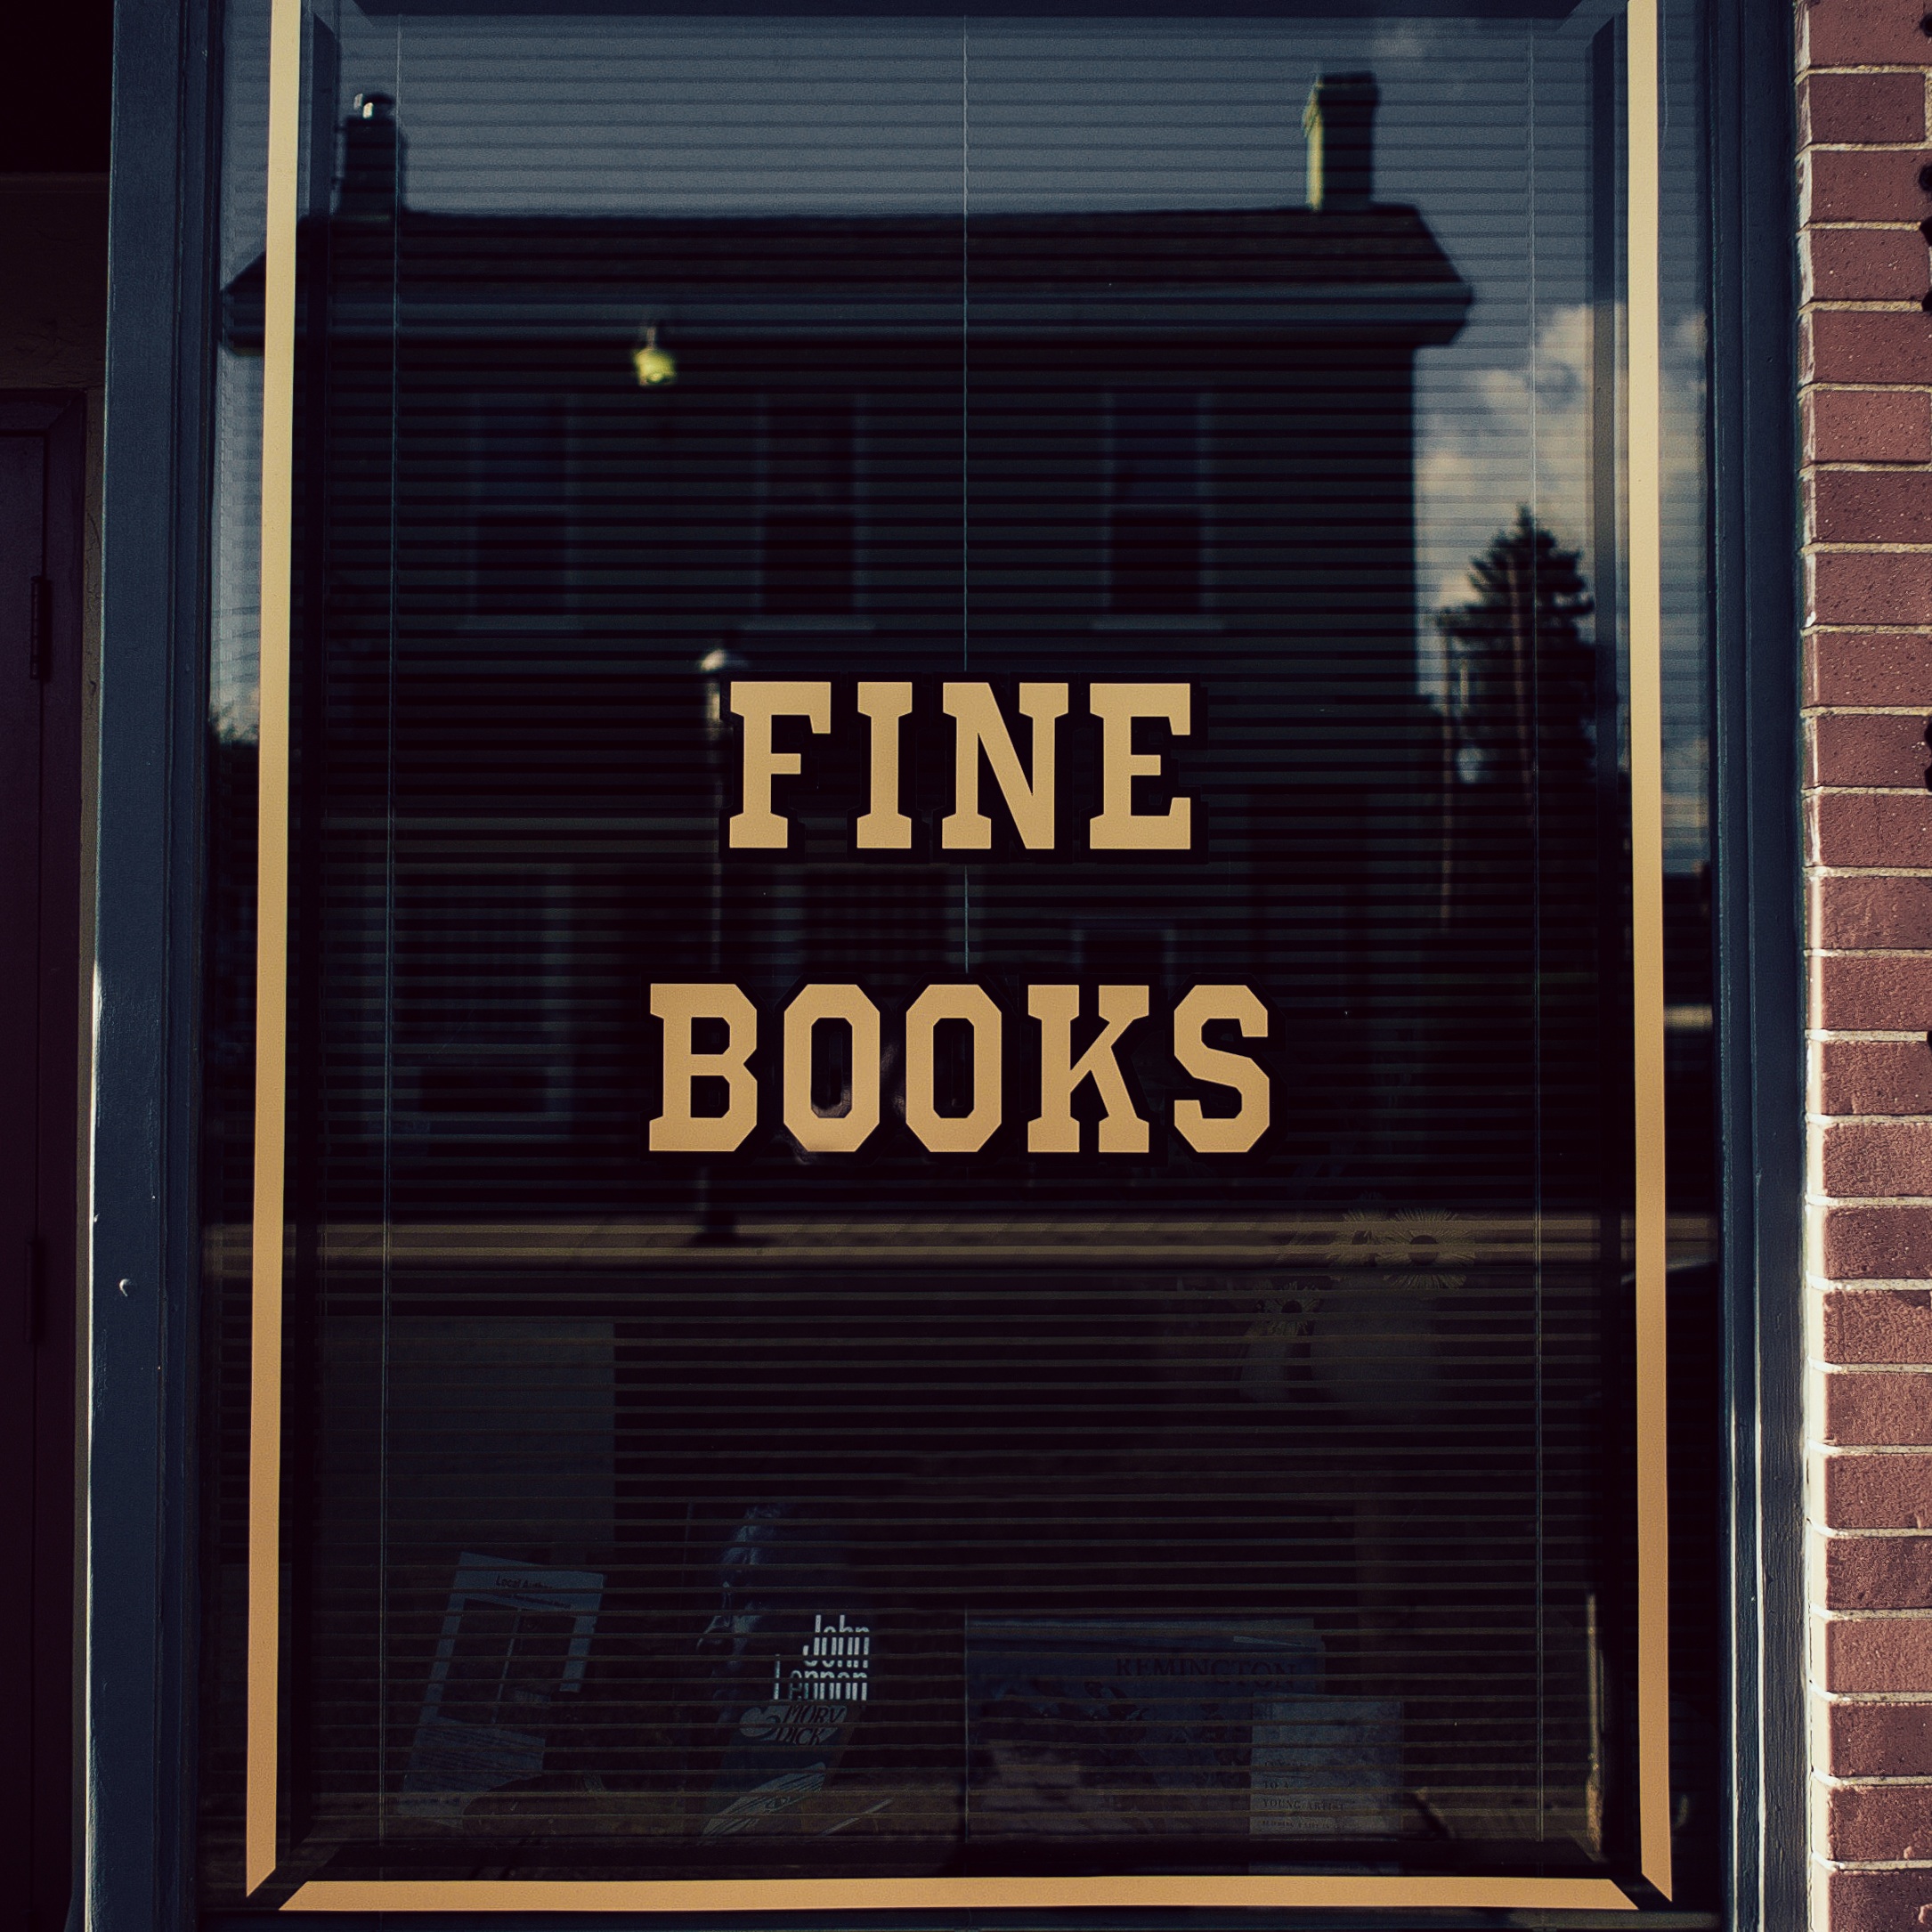
book, street, window, building, sign, typography, facade, signage, door, interior design, window covering